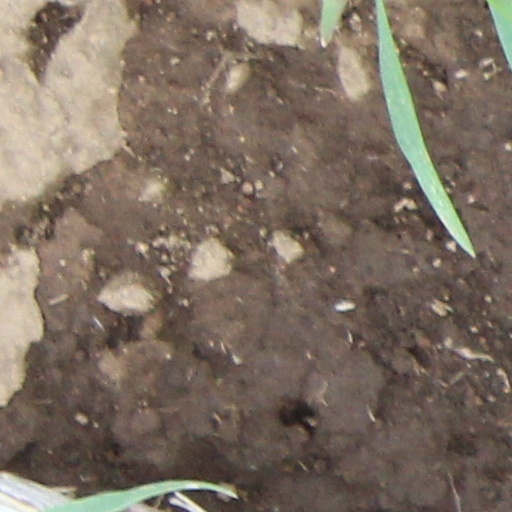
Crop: wheat